HMS Ariel (1911)

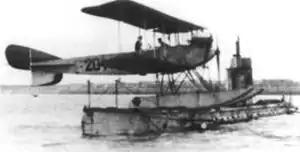
"U-12" shown with seaplane on deck

On 10 March, in company with her sisters and , "Ariel" was searching for a German submarine reported by the trawler "Man Island" near Aberdeen. At 10:10, "Attack" sighted and opened fire. "Ariel", commanded by Lt Cdr J V Creagh, sighted the submarine at 10:12 at about and all three destroyers turned towards it. "U-12" dived and raised her periscope, which "Ariel" sighted at a distance of . She turned to ram, sighting the conning tower under the water in the final moments before she struck the submarine at a fine angle. Within two minutes, the submarine had returned to the surface so that the crew could escape, but they found the conning tower hatch jammed, and most of the survivors managed their escape via the other hatches. The destroyers opened fire as the submarine lay on the surface, killing and injuring some of the escaping sailors. At 10:30, "U-12" sank approximately in position , and the destroyers picked up 10 survivors; 19 lives had been lost. The damage to "Ariel"s bow was so serious that she had to be towed into port.